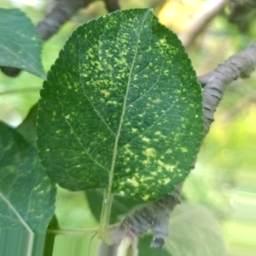
Label: Apple_Mosaic